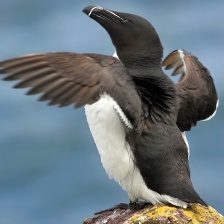
Species: RAZORBILL
Scientific name: ALCA TORDA